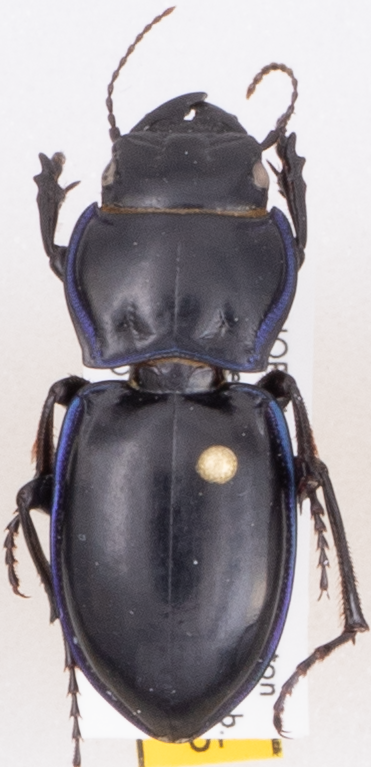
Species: Pasimachus elongatus
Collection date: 2019-06-11
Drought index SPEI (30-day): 1.19
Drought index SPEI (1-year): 1.382
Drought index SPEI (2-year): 0.9